Montsecret-Clairefougère

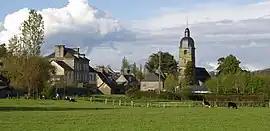
A general view of Montsecret-Clairefougère

Montsecret-Clairefougère is a commune in the Orne department in northwestern France. It was formed in 2015 by the merger of the former communes Montsecret and Clairefougère.